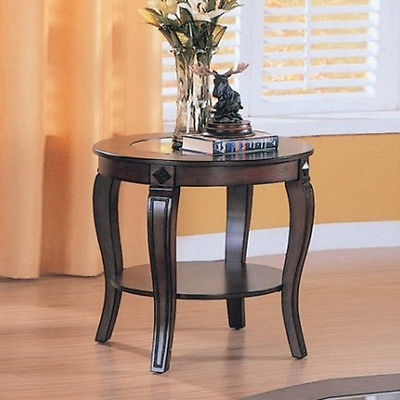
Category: table